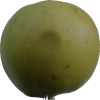
Label: Apple 13